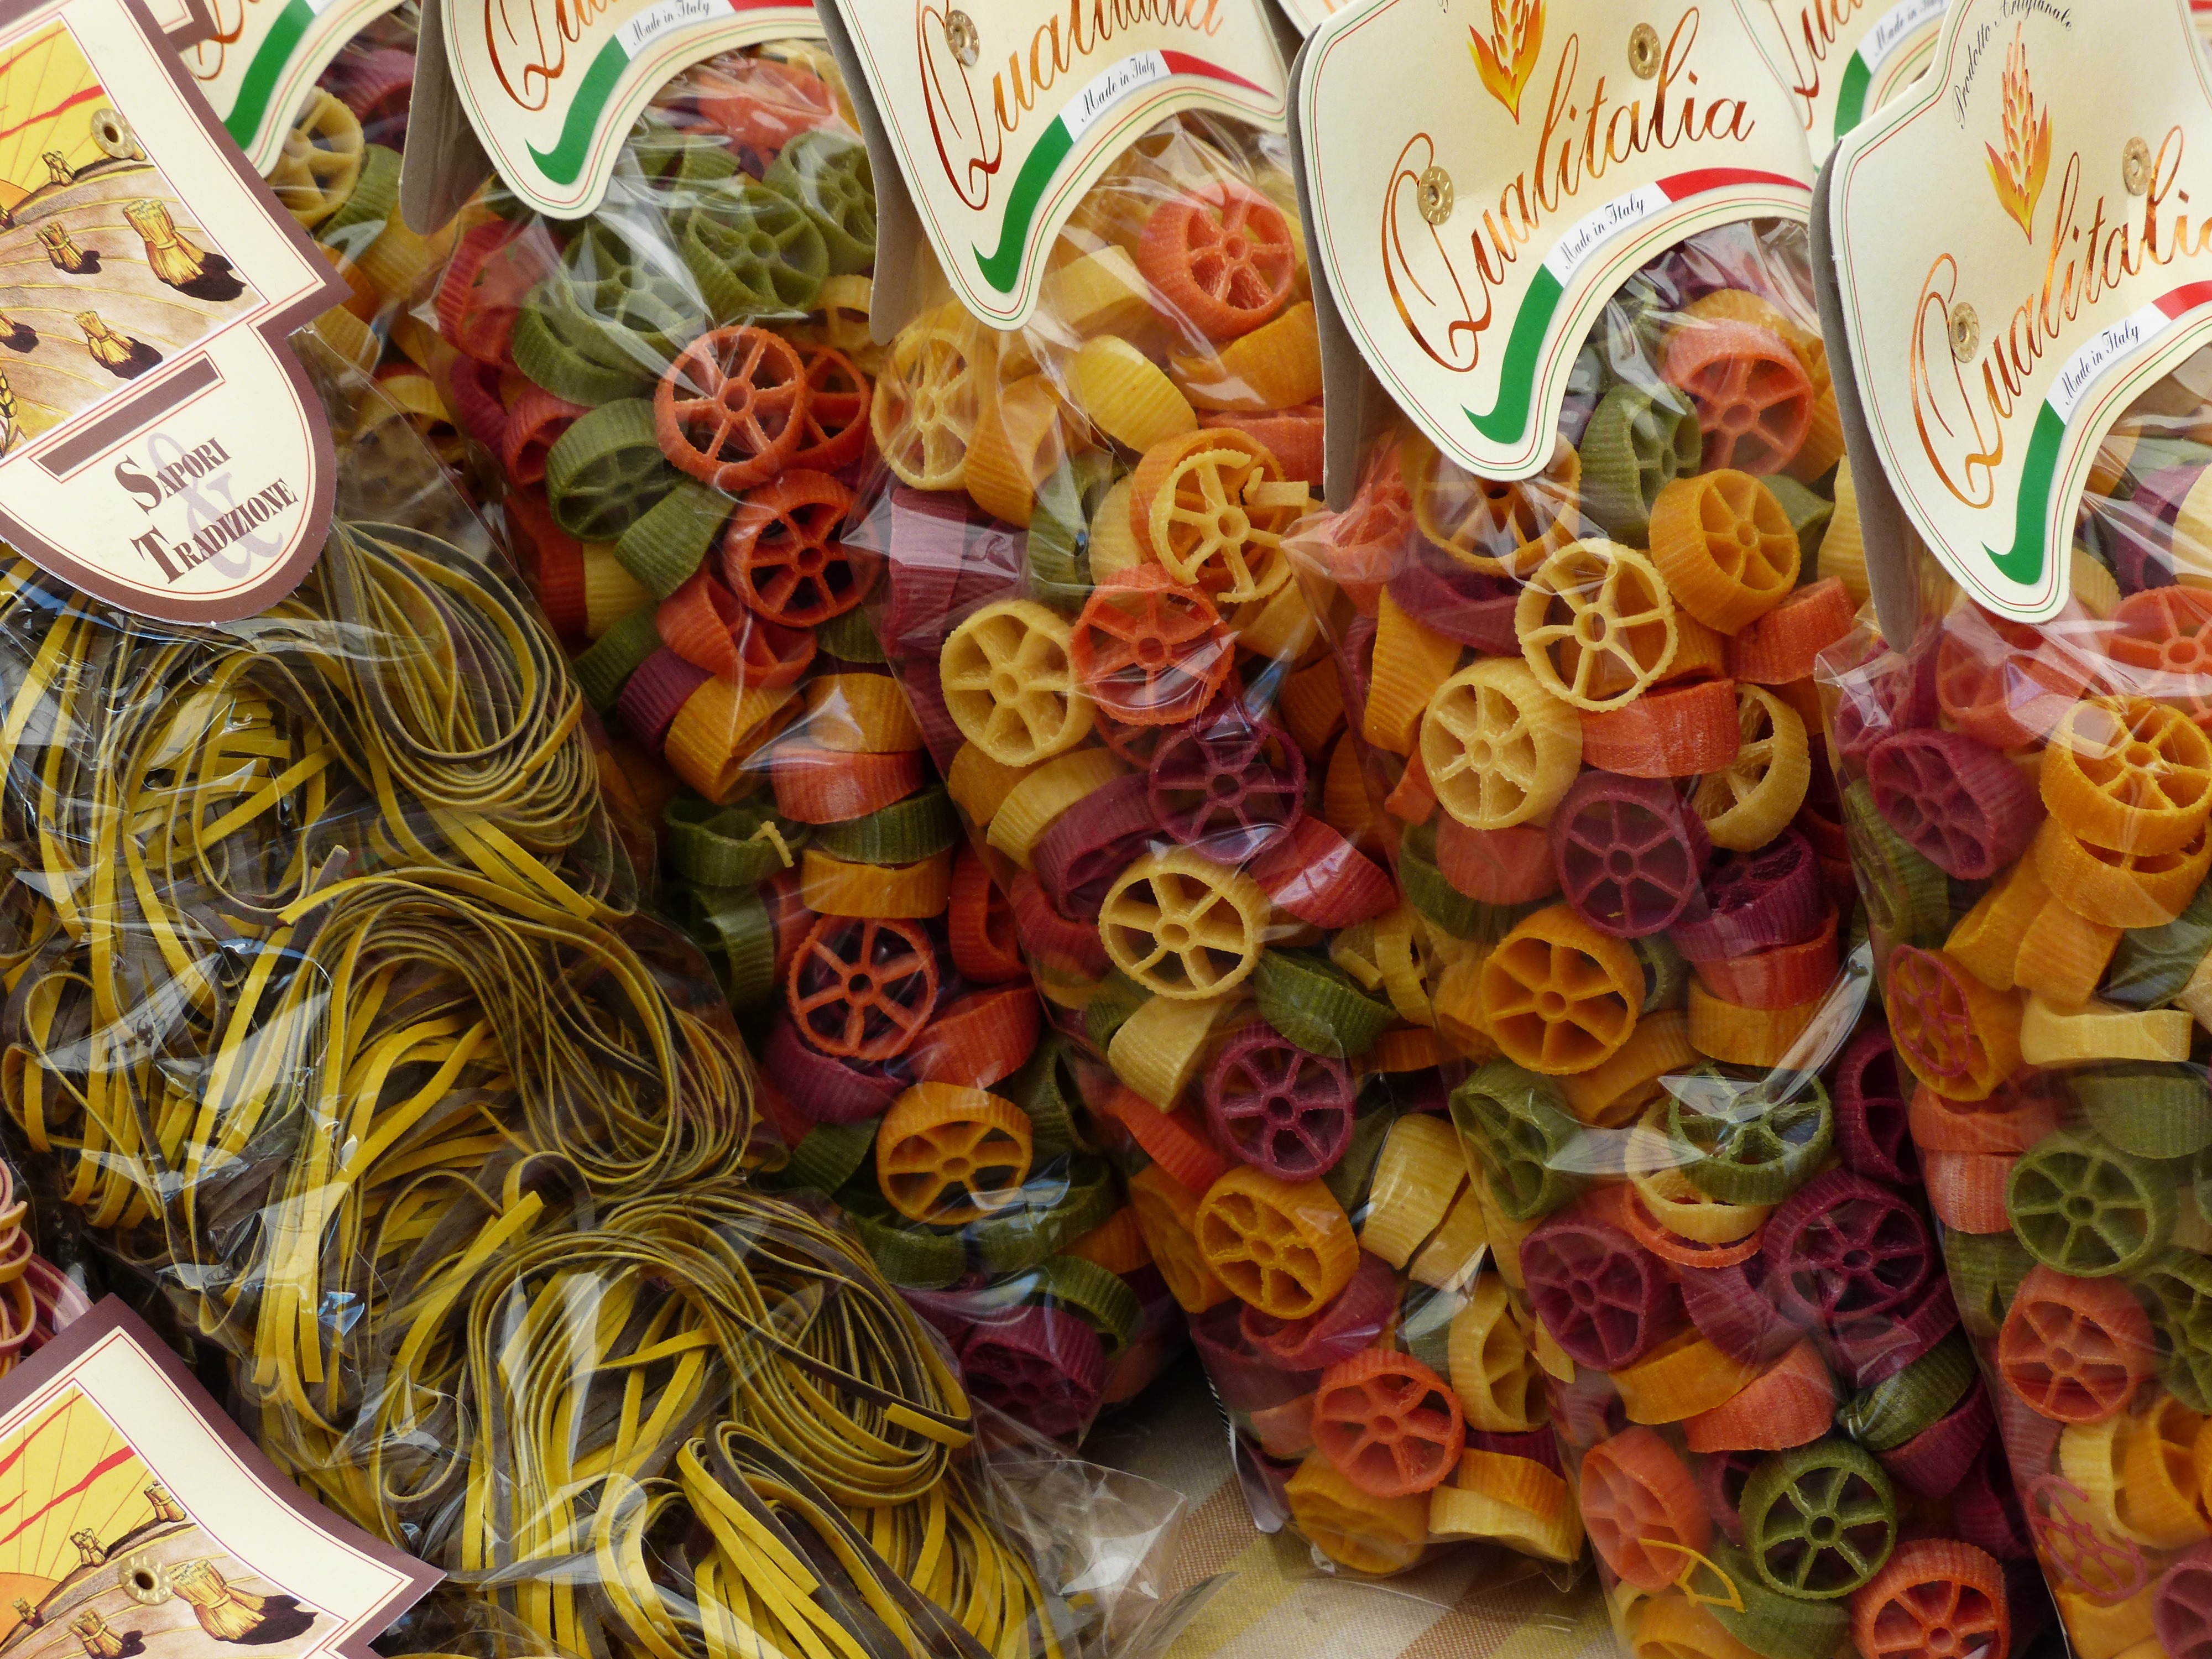
food, green, red, produce, color, colorful, yellow, pasta, noodles, carving, packaging, sell, packed, italian, carbohydrates, junk food, color raw